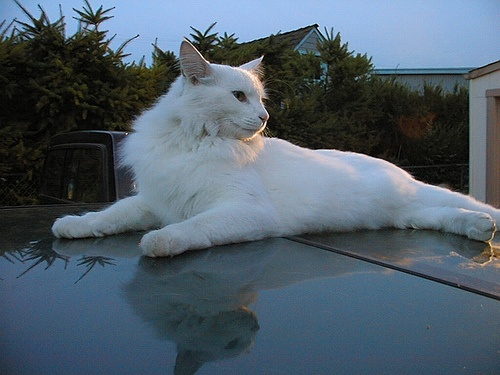
The white cat is laying down on top of the car.
A while cat lies on top of a shiny surface.
a close up of a cat laying on a shiny surface
A cat sitting on the hood of a vehicle.
a white cat laying on top of a car